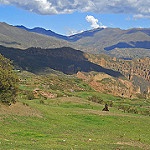
Scene: Outdoor